The First Men in the Moon (1919 film)

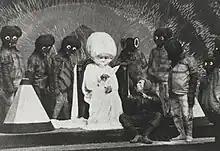
The British film "The First Men in the Moon" (1919), adapted from H. G. Wells' novel of the same name, was the first science-fiction full length movie but is currently deemed lost.

The First Men in the Moon is a 1919 black-and-white silent film, directed by Bruce Gordon and J. L. V. Leigh. The film was based on H. G. Wells' 1901 science fiction novel "The First Men in the Moon".